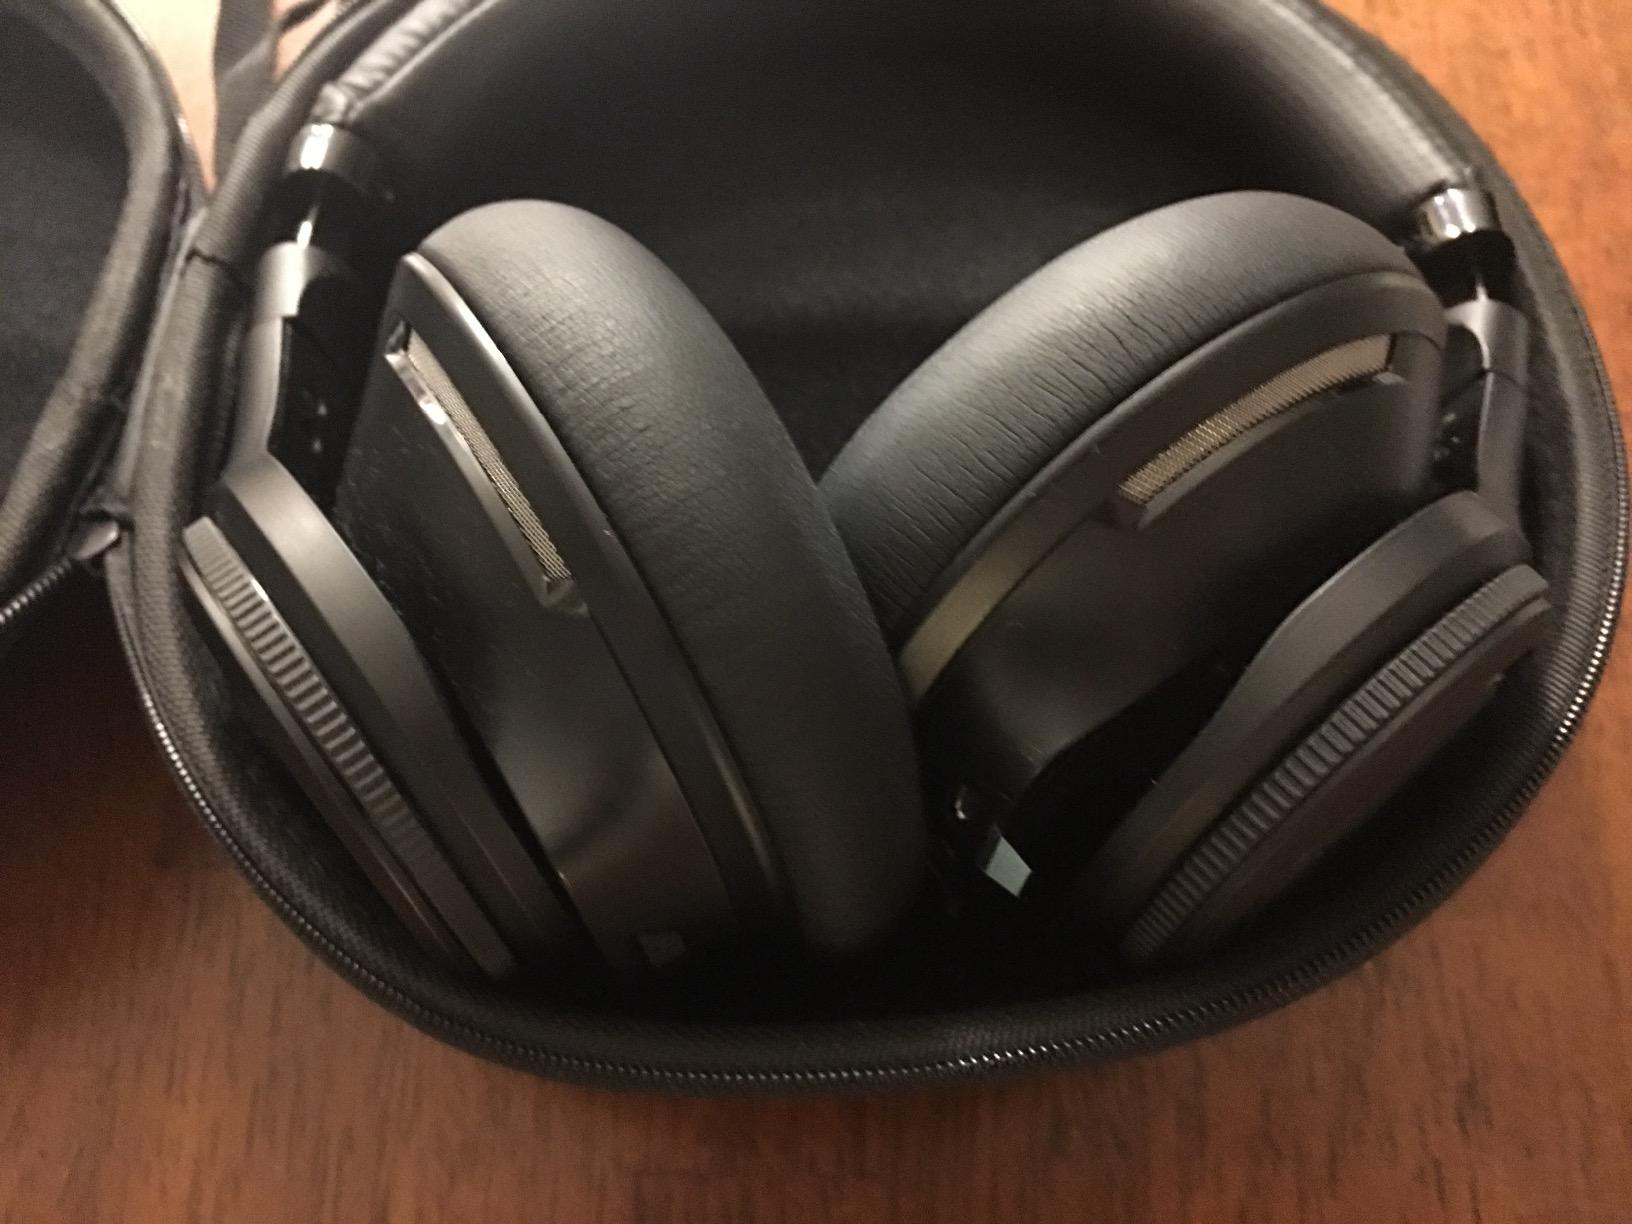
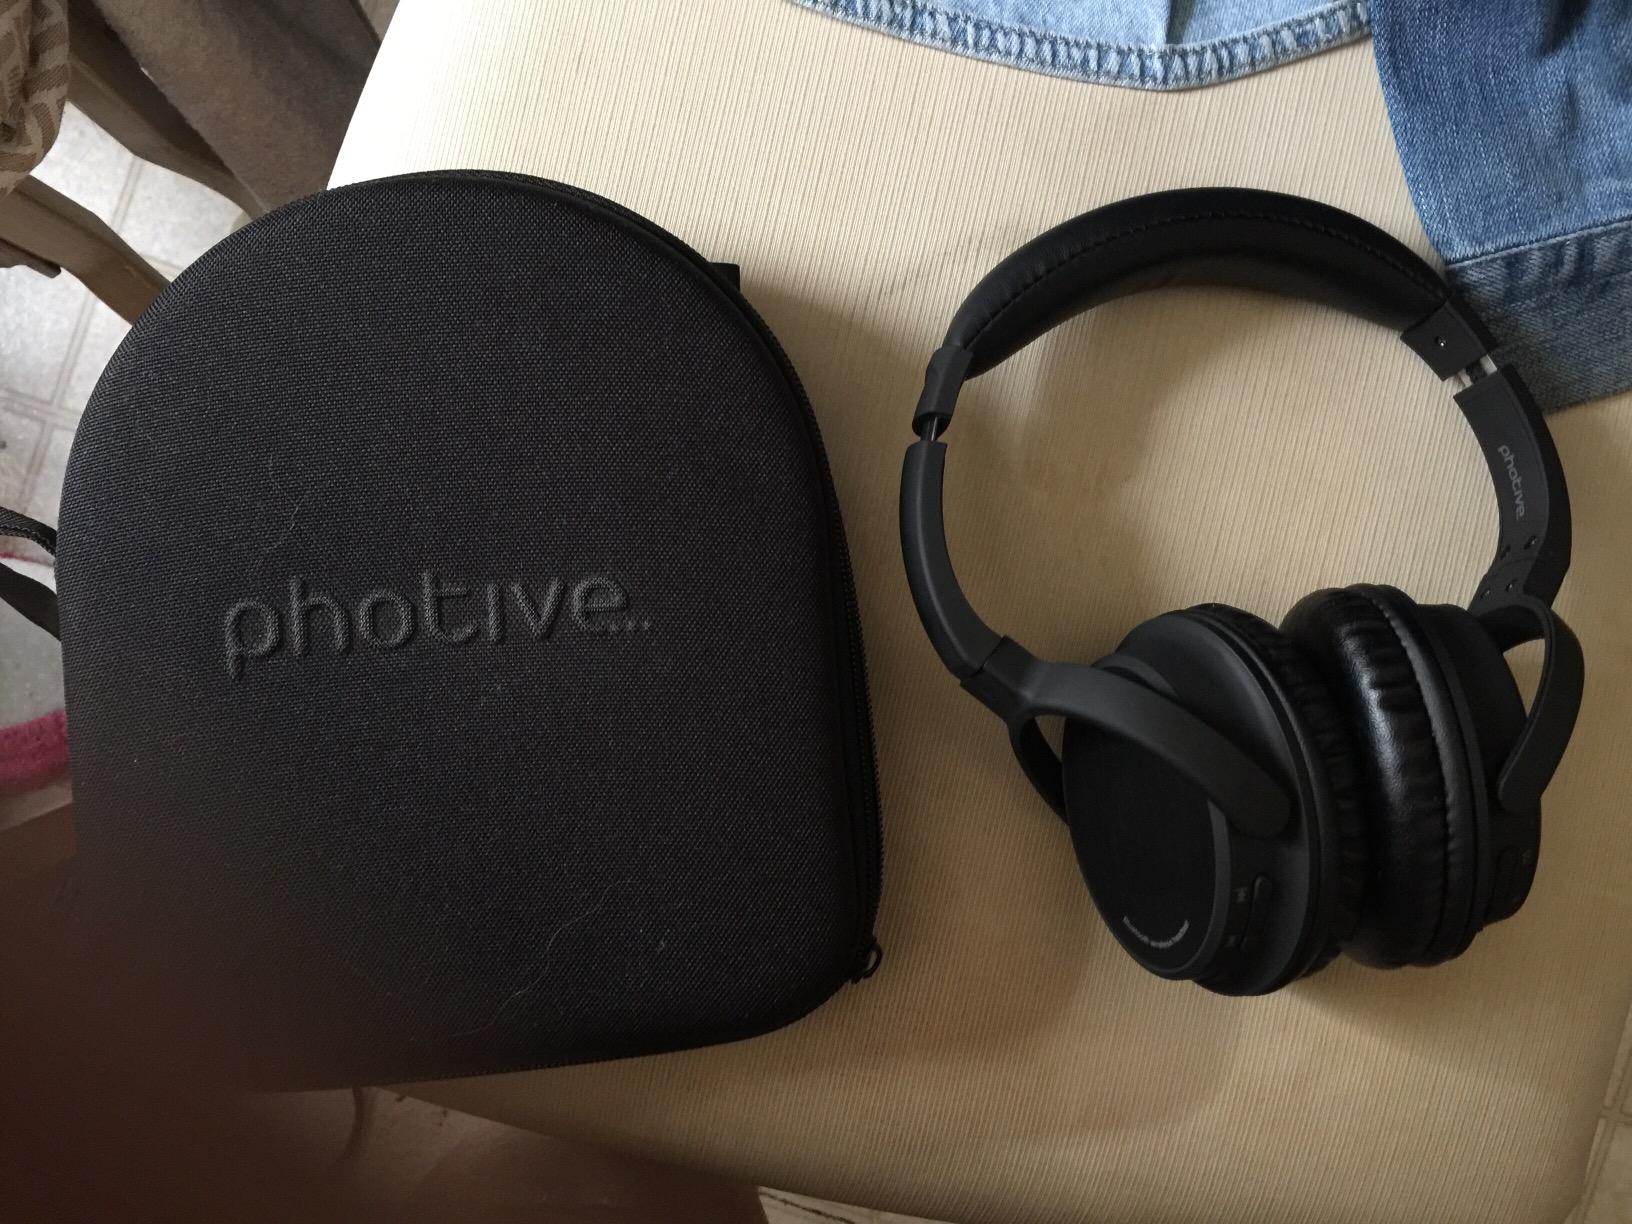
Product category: headphones
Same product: no